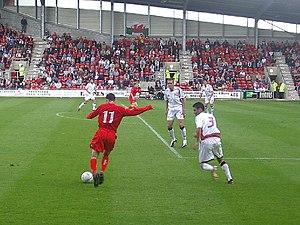
L'équipe du pays de Galles de football est la sélection de joueurs gallois représentant la nation lors des compétitions internationales de football masculin, sous l'égide de la Fédération de football de Galles.